Foster Friess

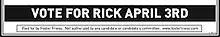
Excerpt from a pro-Santorum newspaper advertisement funded by Friess ahead of the 2012 Wisconsin primary

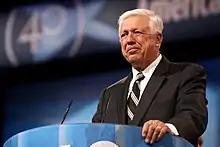
Friess speaking at CPAC 2013

Friess was a longtime Republican Party mega-donor, giving millions of dollars to Republican and conservative causes, especially on the Christian right.